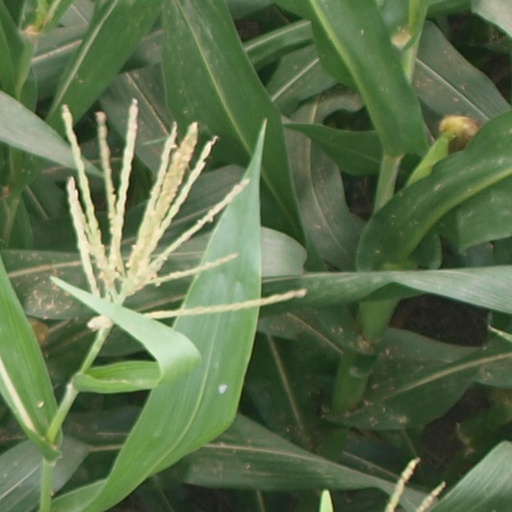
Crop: maize; corn